Stephen, King of England

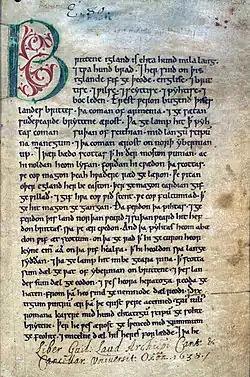
The first page of the Peterborough element of the "Anglo-Saxon Chronicle", written around 1150, which details the events of Stephen's reign

Much of the modern history of Stephen's reign is based on accounts of chroniclers who lived in, or close to, the middle of the 12th century, forming a relatively rich account of the period. All of the main chronicler accounts carry significant regional biases in how they portray the disparate events. Several of the key chronicles were written in the south-west of England, including the "Gesta Stephani", or "Acts of Stephen", and William of Malmesbury's "Historia Novella", or "New History". In Normandy, Orderic Vitalis wrote his "Ecclesiastical History", covering Stephen's reign until 1141, and Robert of Torigni wrote a later history of the rest of the period. Henry of Huntingdon, who lived in the east of England, produced the "Historia Anglorum" that provides a regional account of the reign. The "Anglo-Saxon Chronicle" was past its prime by the time of Stephen but is remembered for its striking account of conditions during "the Anarchy". Most of the chronicles carry some bias for or against Stephen, Robert of Gloucester or other key figures in the conflict. Those writing for the church after the events of Stephen's later reign, such as John of Salisbury for example, paint the King as a tyrant due to his argument with the Archbishop of Canterbury; by contrast, clerics in Durham regarded Stephen as a saviour, due to his contribution to the defeat of the Scots at the Battle of the Standard. Later chronicles written during the reign of Henry II were generally more negative: Walter Map, for example, described Stephen as "a fine knight, but in other respects almost a fool". A number of charters were issued during Stephen's reign, often giving details of current events or daily routine, and these have become widely used as sources by modern historians.